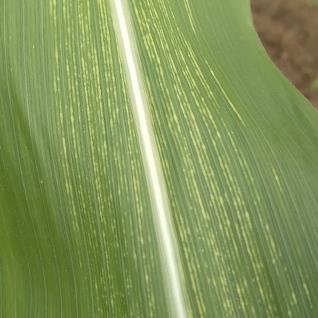
Crop: Maize
Condition: stripe-d